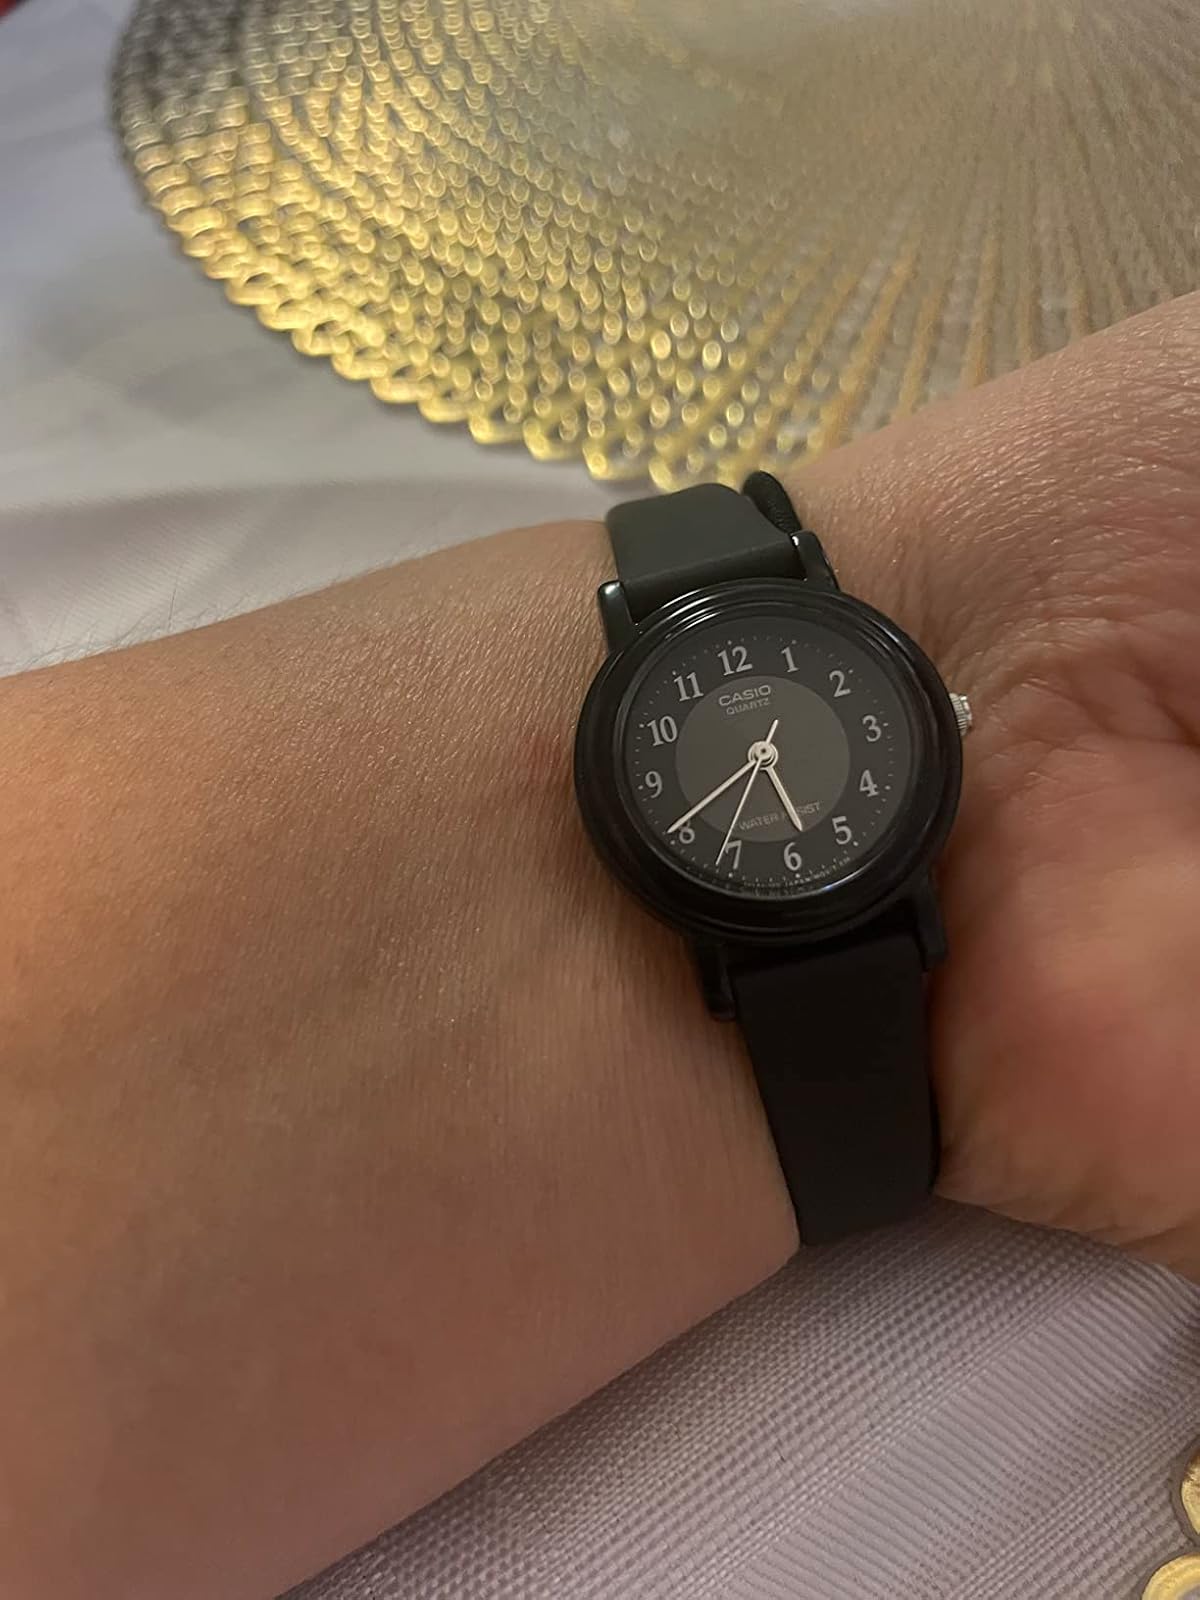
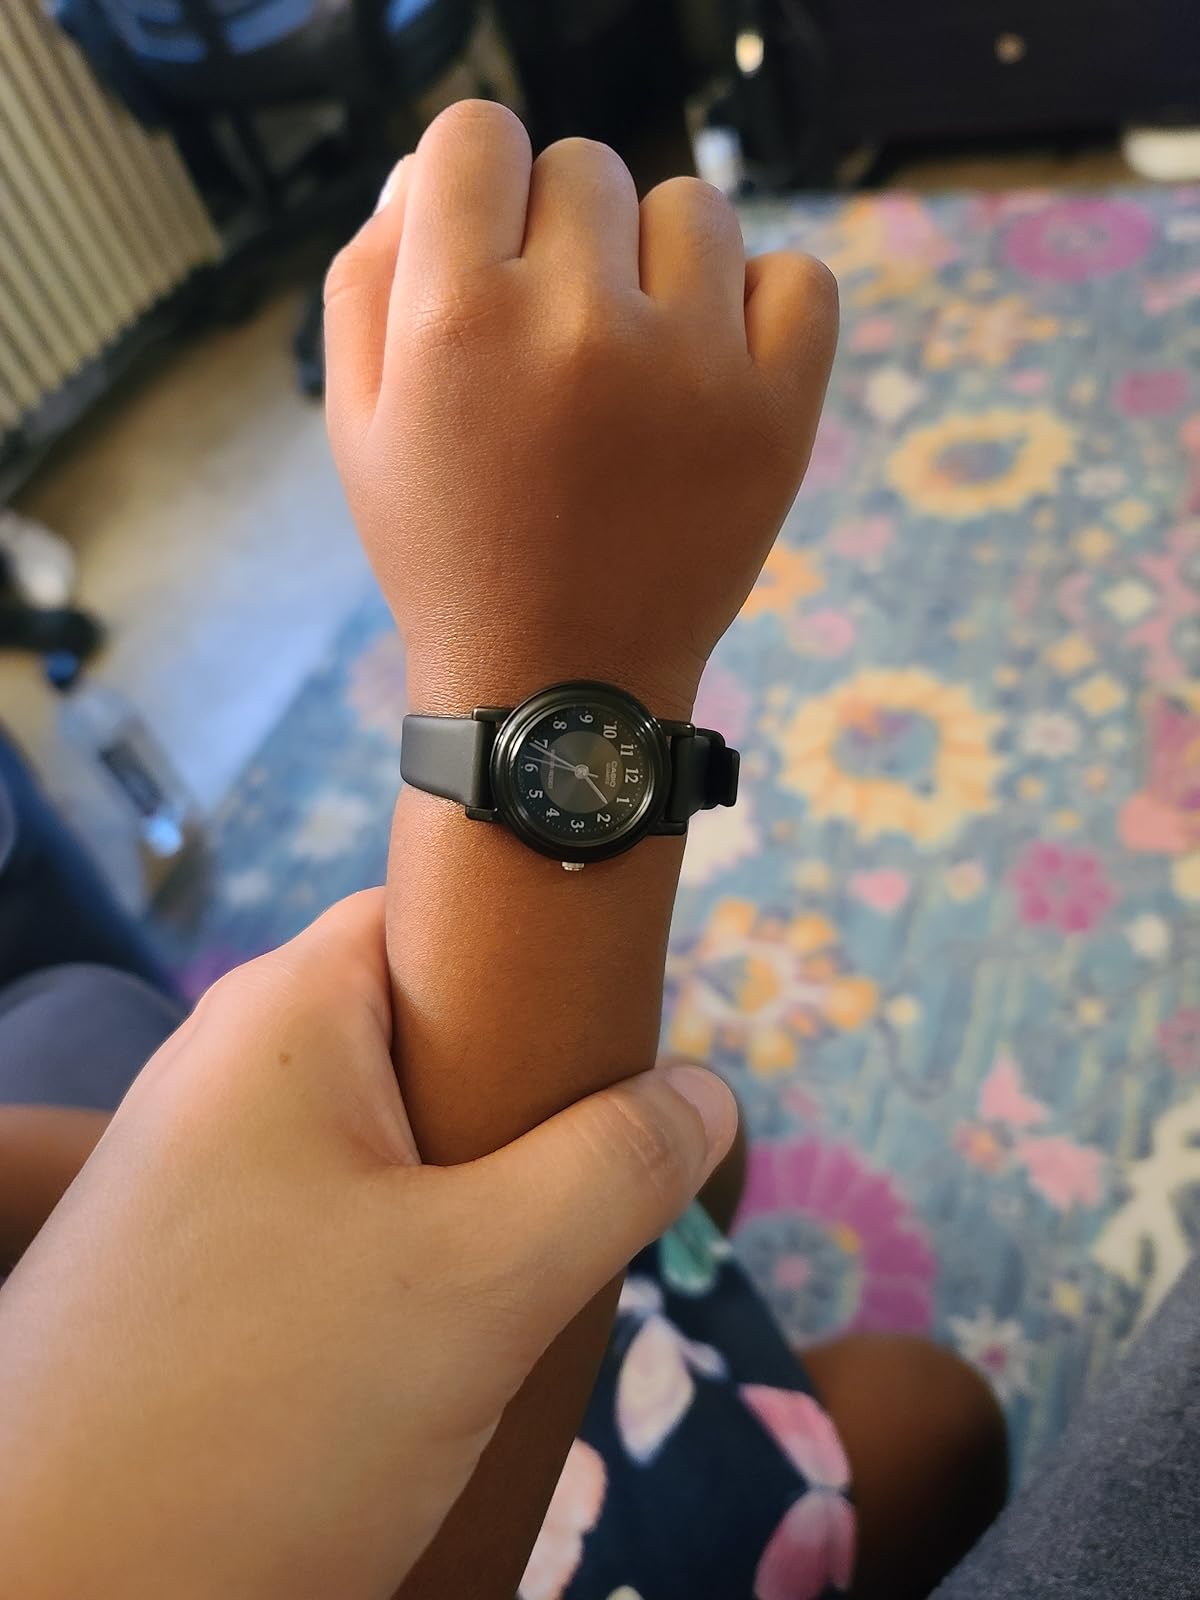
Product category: accessories_watch
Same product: yes